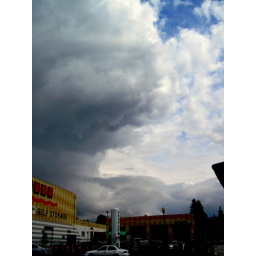
rain clouds backed up against the mountains